The Greatest Show on Earth: The Evidence for Evolution

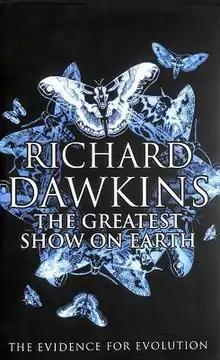
First edition (UK)

The Greatest Show on Earth: The Evidence for Evolution is a 2009 book by British biologist Richard Dawkins, which was released on 3 September 2009 in the UK and on 22 September 2009 in the US. It sets out the evidence for biological evolution, and is Dawkins's 10th book, following his best-selling critique of religion "The God Delusion" (2006) and "The Ancestor's Tale" (2004), which traces human ancestry back to the dawn of life.